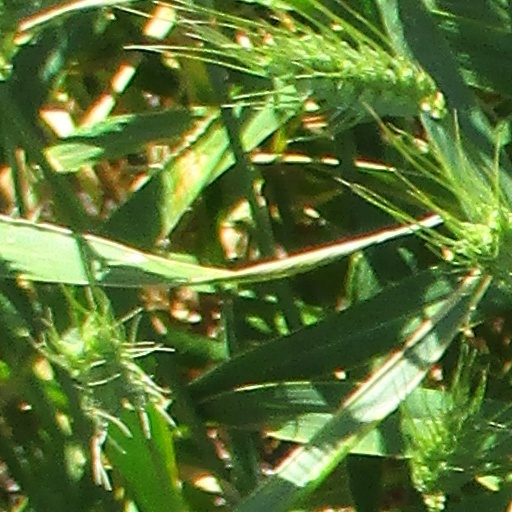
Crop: wheat